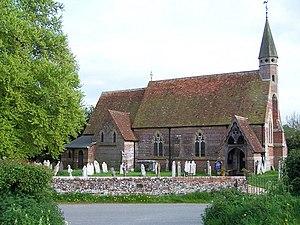
Landford est un village et une paroisse civile du Wiltshire, en Angleterre. Il est situé à une quinzaine de kilomètres au sud-est de la ville de Salisbury, non loin de la frontière avec le comté de Hampshire. Au moment du recensement de 2011, il comptait 1 271 habitants.